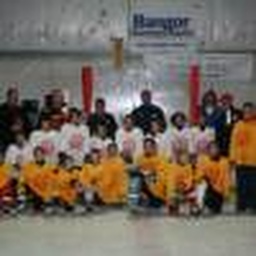
Kyle (yellow shirt) on the right and Brynn in the red helmet and white shirt standing 3rd from right).